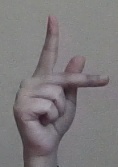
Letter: dha